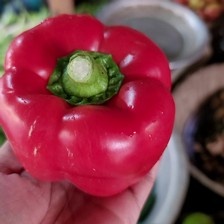
Label: capsicum